Nap Lajoie

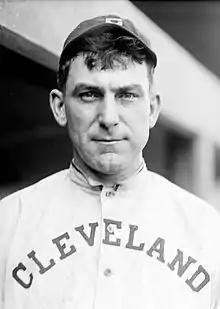
Lajoie in 1913

Napoléon Lajoie (September 5, 1874 – February 7, 1959), also known as Larry Lajoie, was an American professional baseball second baseman who played 21 seasons in Major League Baseball (MLB). Nicknamed "the Frenchman", he represented both Philadelphia franchises and the Cleveland Naps, the latter of which he became the namesake of, and from 1905 through 1909, the player-manager.